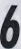
Number: 6